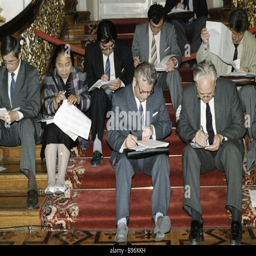
deputies voting by secret ballot during organisation founder of people s deputies